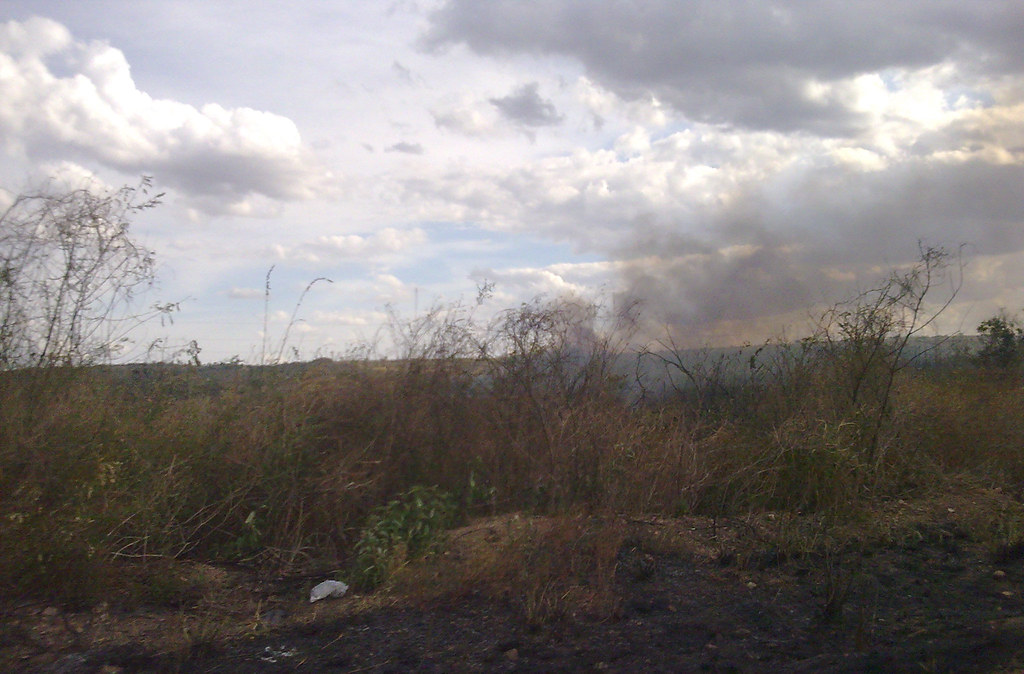
Fire: no
Smoke: yes